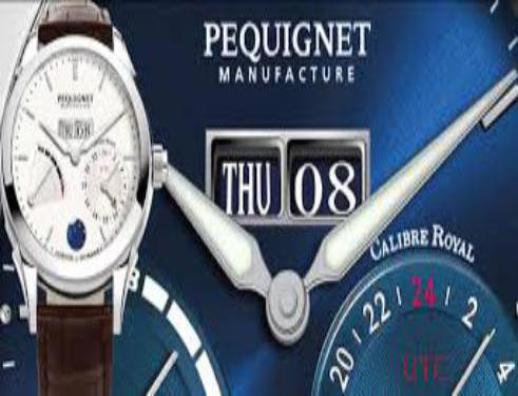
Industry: Clothes